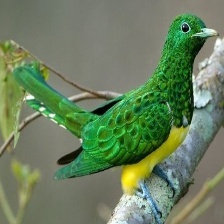
Species: AFRICAN EMERALD CUCKOO
Scientific name: CHRYSOCOCCYX CUPREUS